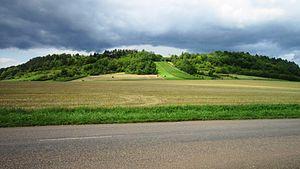
Vue du Mont Lassois en nord Côte-d'Or (France)
Latiscum - ou parfois Latisco - était une agglomération du nord de la Côte-d’Or disparue à la fin du Haut Moyen Âge.
Les Lingons sont une population protohistorique ayant constitué l'un des plus anciens peuples gaulois, l'ethnogenèse du peuple Lingon participant en outre du développement socioculturel protohistorique de l'Arc alpin.
Le mont Lassois est une importante butte-témoin située sur la commune de Vix près de Châtillon-sur-Seine dans le nord de la Côte-d'Or. Dominant d'environ 100 m la haute vallée de la Seine et couronné par une église du XIIᵉ siècle classée monument historique, il est actuellement l'objet de fouilles et de découvertes archéologiques notoires concernant la civilisation de Hallstatt.
La tombe de Vix est une sépulture à char princière datant de la période du Hallstatt final se situant sur l'actuelle commune de Vix, dans le département français de Côte-d'Or, un territoire antérieurement occupé par le peuple gaulois des Lingons.
Le Lassois est un ancien pagi bourguignon qui occupait le nord de la Côte-d'Or et une partie du sud-est de l'Aube.
Le Palais de Vix est une construction du Hallstatt final découverte en 2002. Il se situe sur l'actuelle commune de Vix dans le département français de Côte-d'Or, sur un territoire jadis occupé par le peuple gaulois des Lingons.
Les Congrès préhistoriques de France sont des congrès de Pré- et Protohistoire fondés en 1904 par la Société préhistorique française. Ils sont organisés par cette société savante depuis 1905. Établies avec une périodicité annuelle lors de leur création, les sessions des congrès ont été en moyenne espacées de quatre ans du milieu des années 1910 jusqu'au milieu des années 2010.